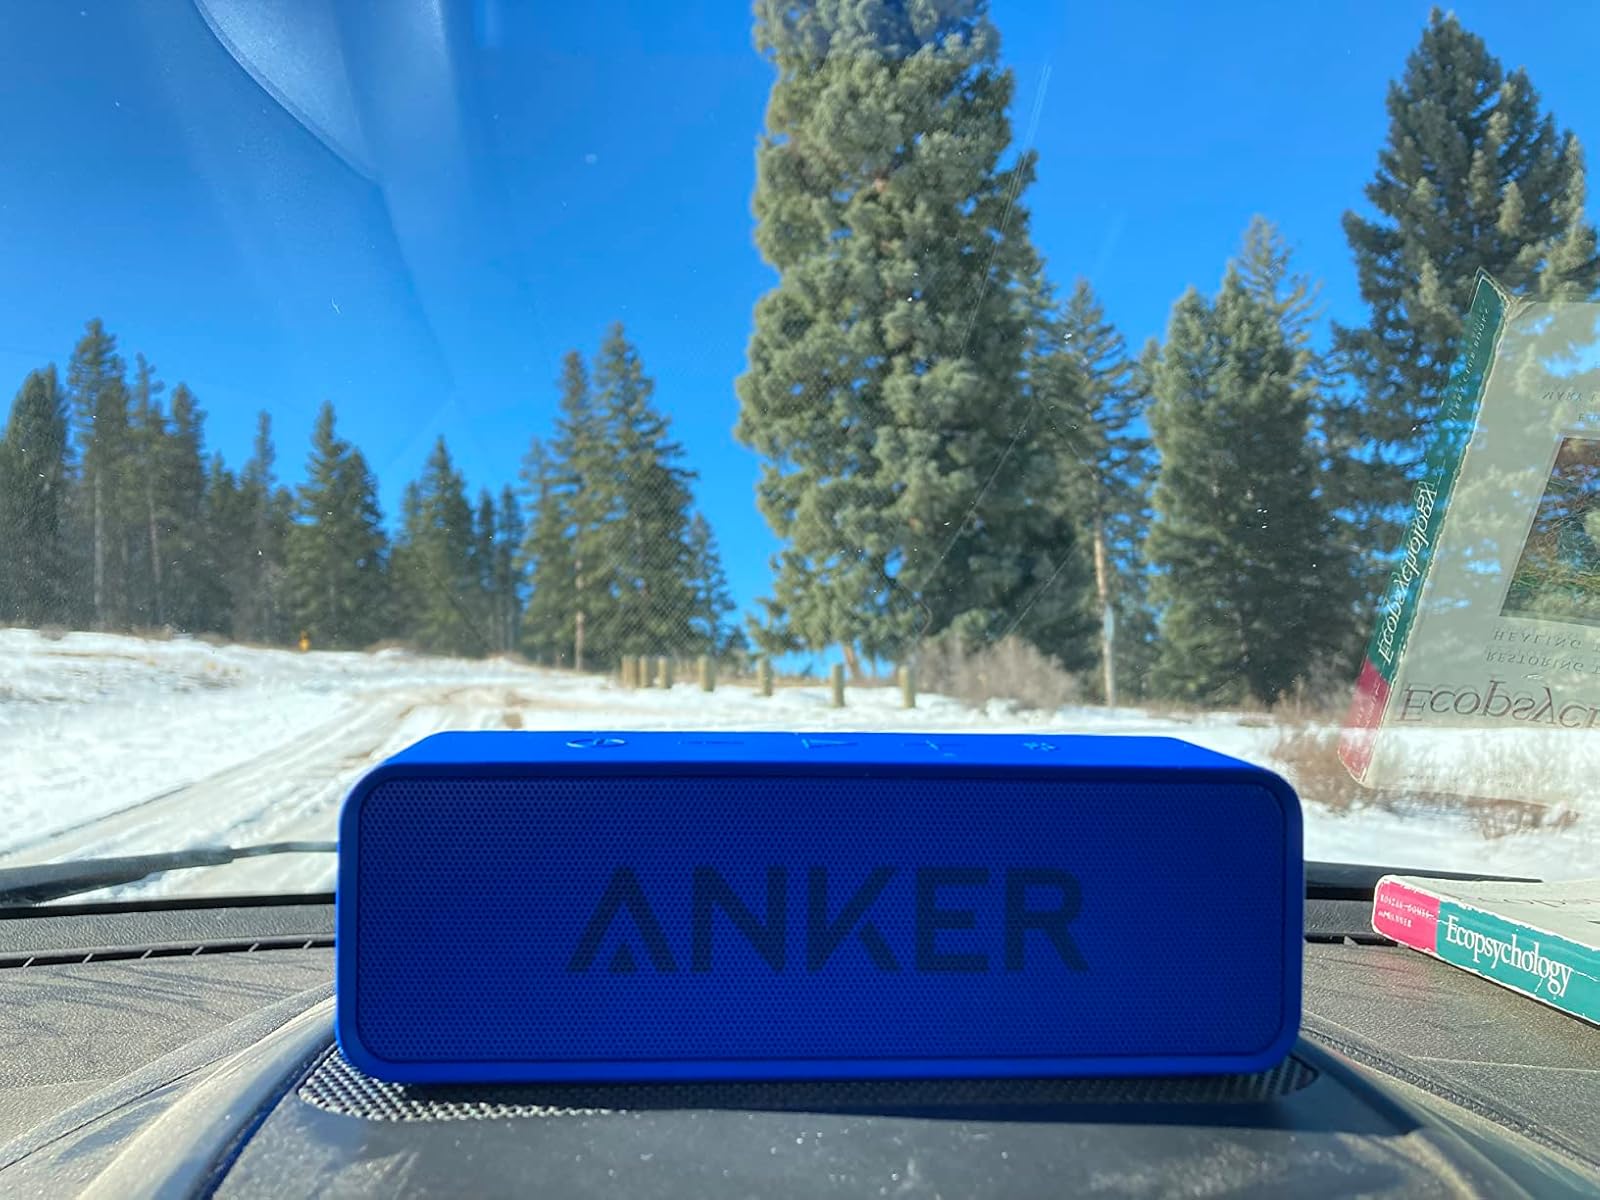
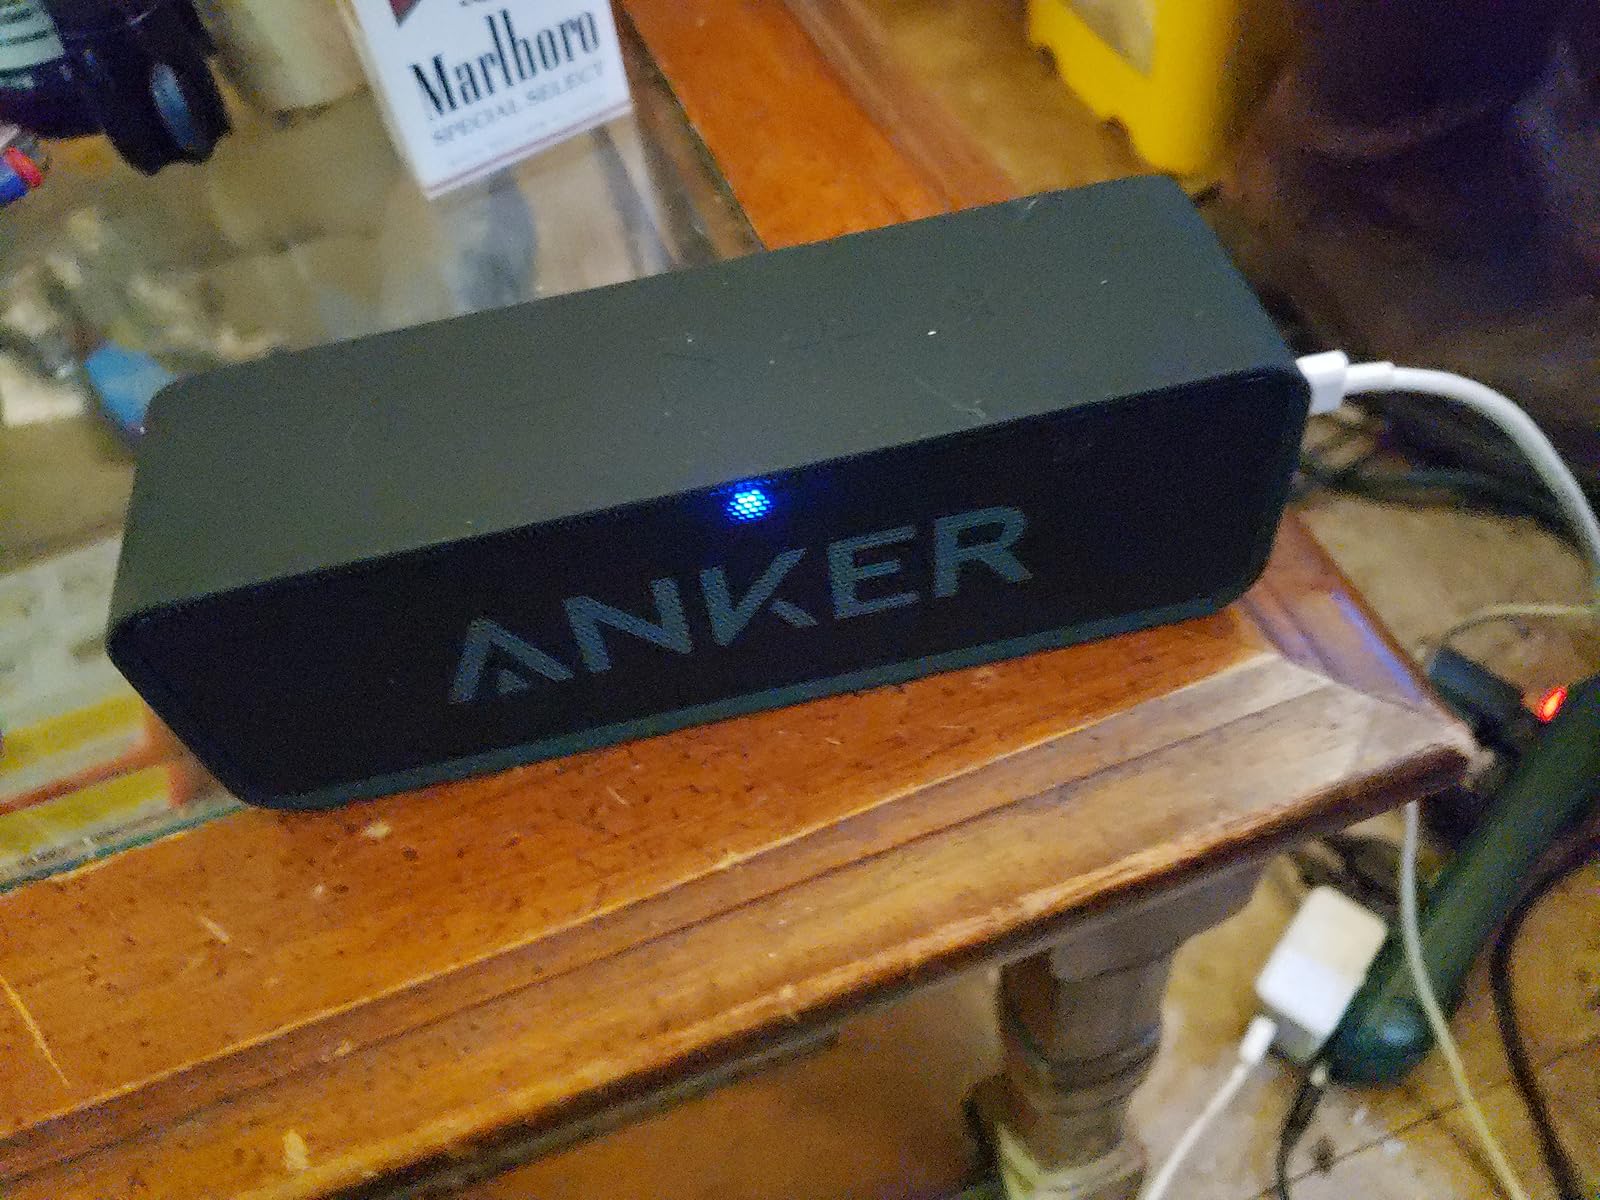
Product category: speaker
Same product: no